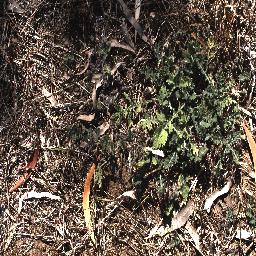
Label: parthenium